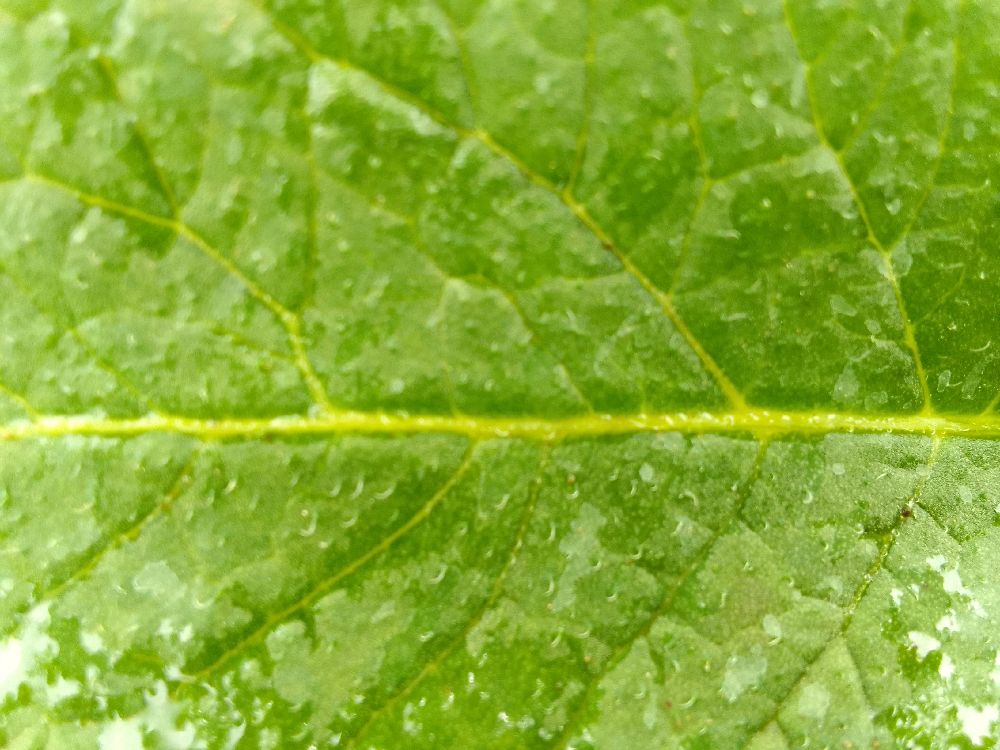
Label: Healthy